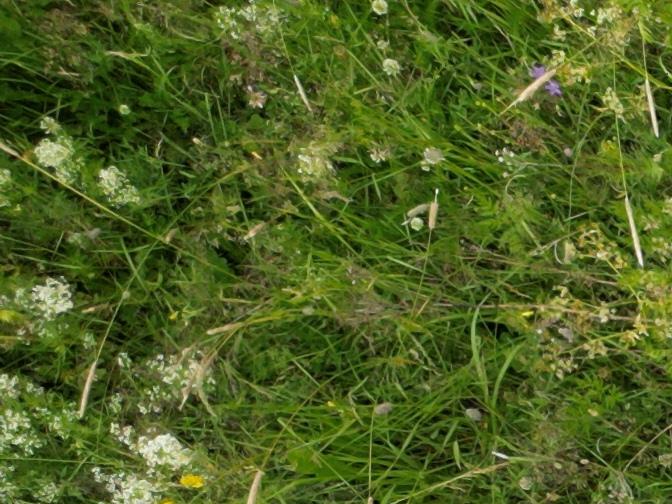
Flowers visible: yarrow flowers, yarrow flowers, yarrow flowers, yarrow flowers